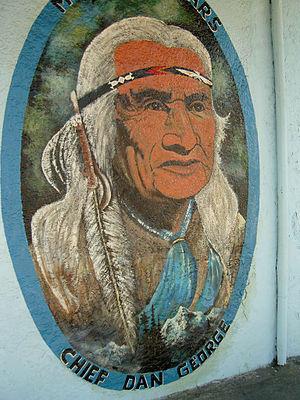
Dan George, né Geswanouth Slaholt, nom anglicisé en Dan Slaholt, également connu comme Chief Dan George. Chef de la nation Tsleil-Waututh de 1951 à 1963, il fait carrière à Hollywood en tant qu’acteur à partir de 61 ans. Surtout connu pour ses rôles au cinéma, il est aussi renommé pour ses écrits et son engagement à faire connaître les Amérindiens, leur culture et leurs droits ancestraux auprès des allochtones.